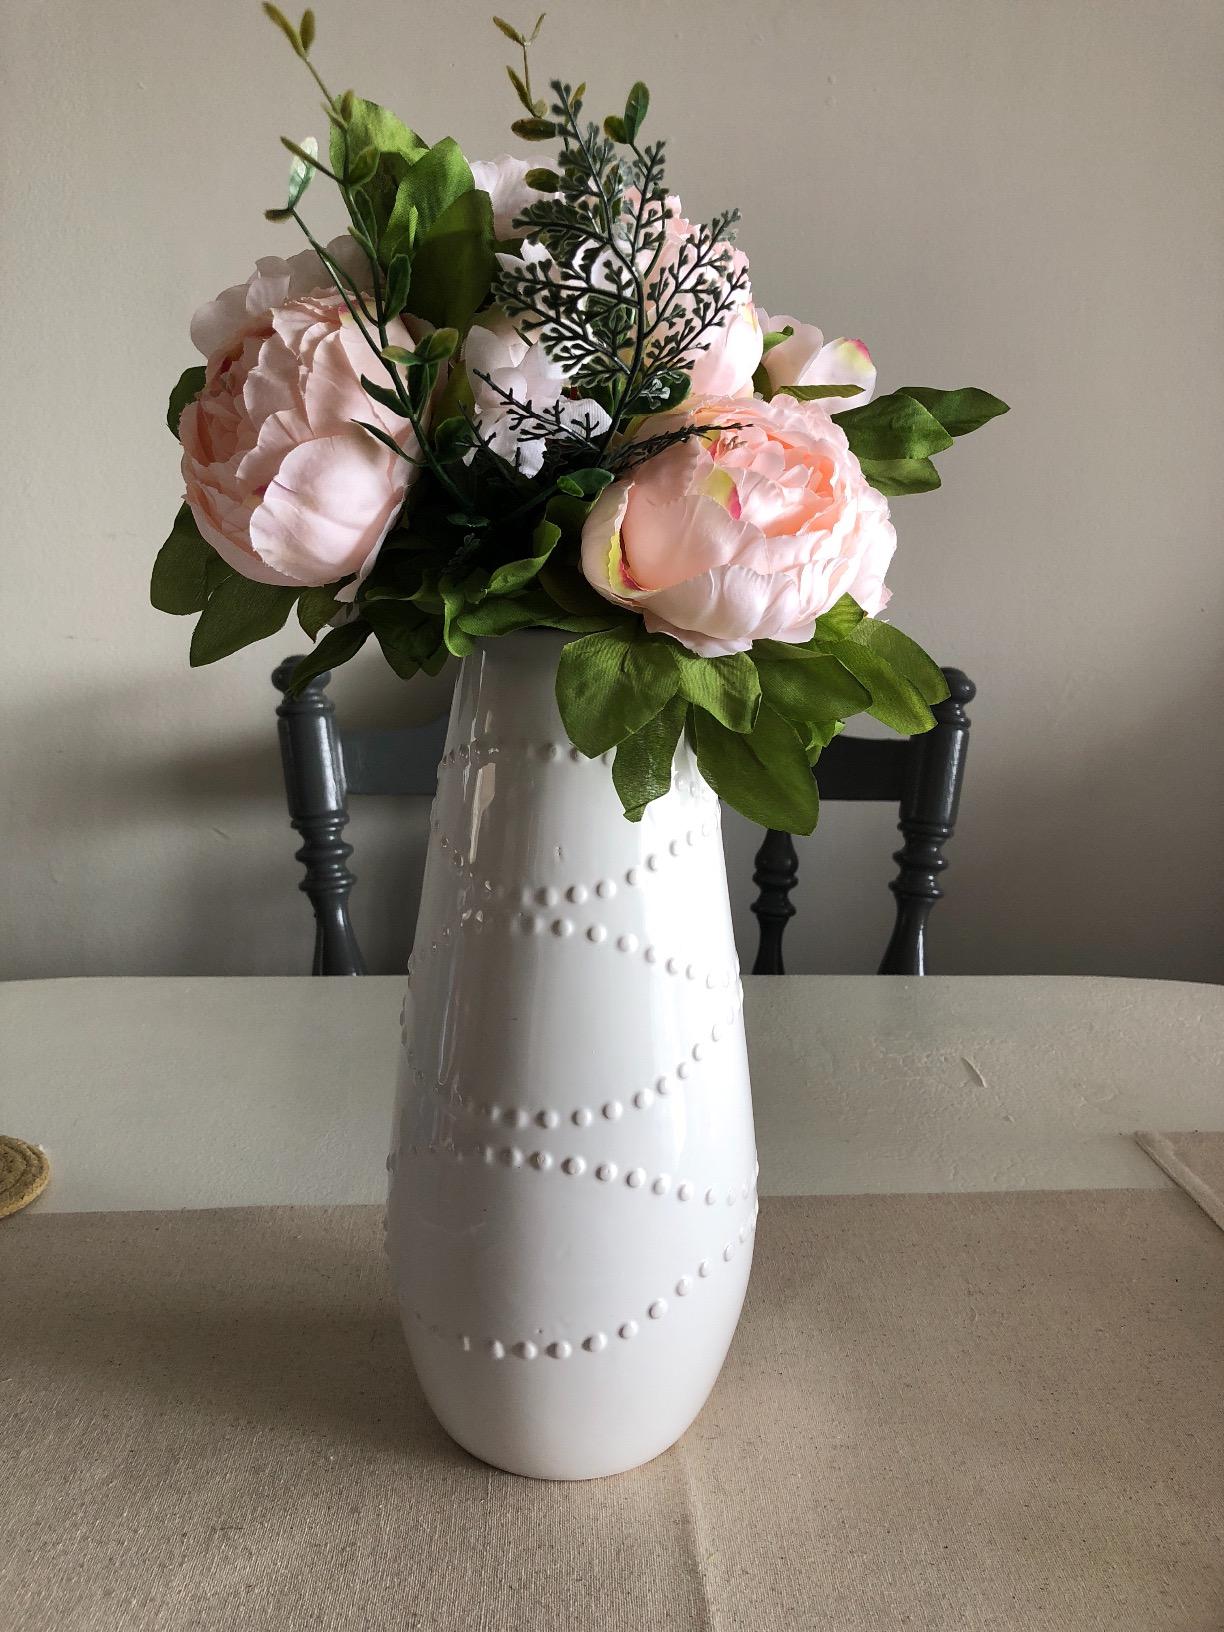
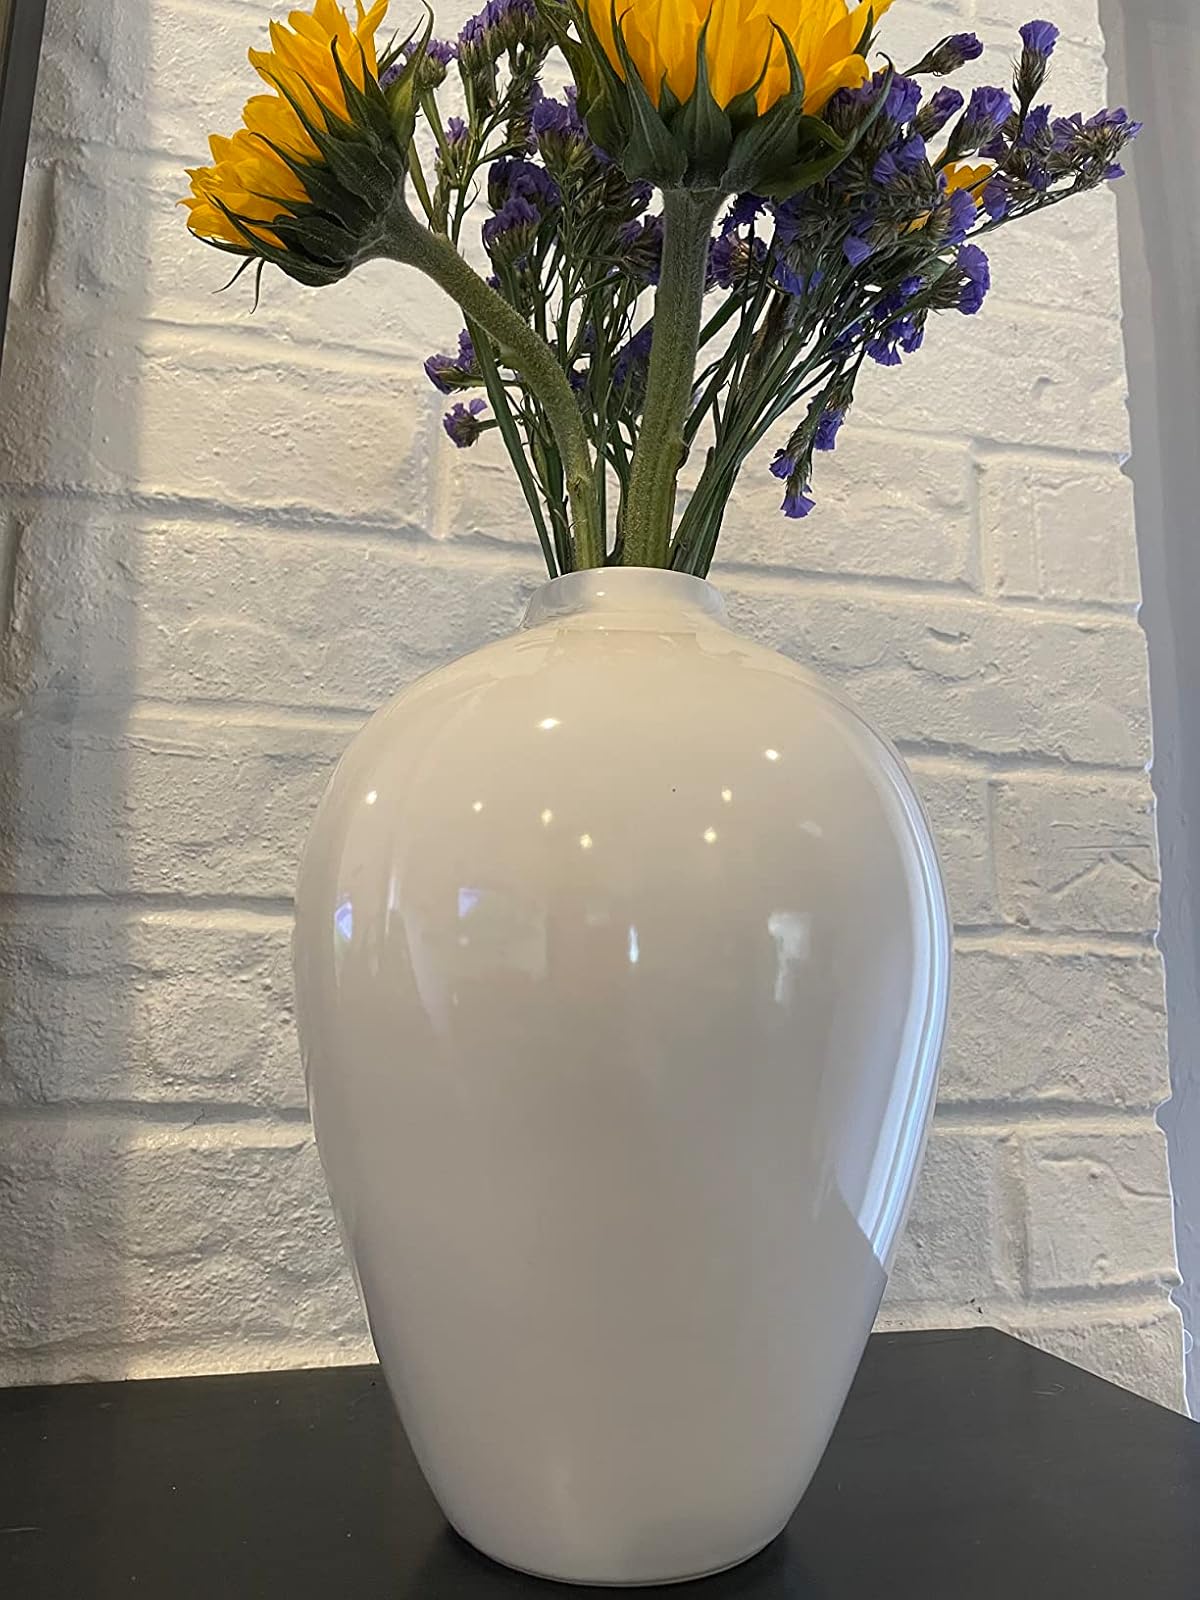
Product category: vase
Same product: no